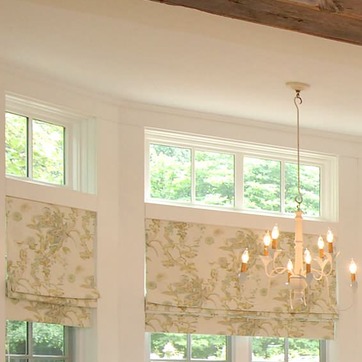
Material: glass